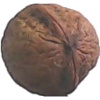
Label: Walnut 1